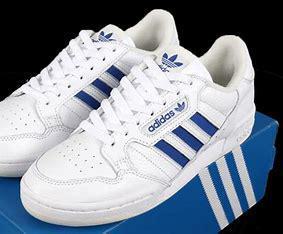
Brand: Adidas
Model: Continental 80